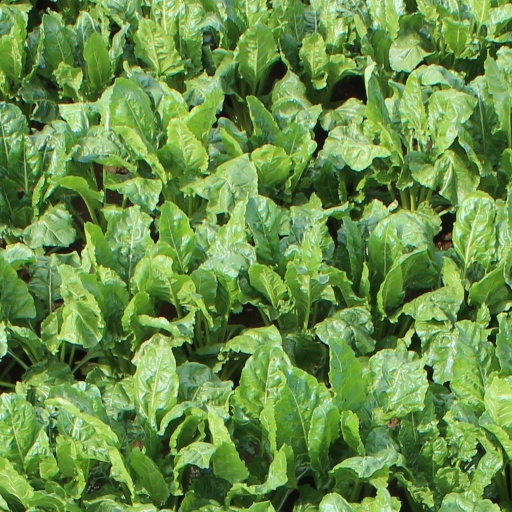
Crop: sugar beet